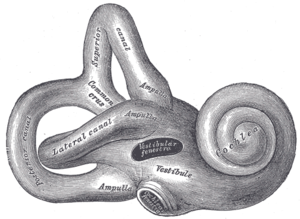
La labyrinthite ou névrite vestibulaire est une affection d'équilibre due à une infection ou inflammation de l'oreille interne. Il y a en ce cas incohérence entre les signaux du labyrinthe et les autres signaux, ce qui donne du vertige. La labyrinthite peut affecter une oreille ou les deux.